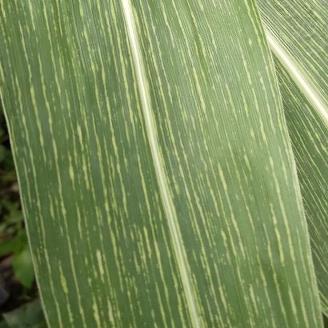
Crop: Maize
Condition: stripe-d